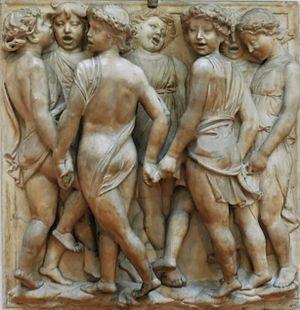
Chœur de garçons, illustration du psaume 150 (Laudate Dominum). Panneau décorant la cantoria (tribune des chantres), en fait un balcon pour l'orgue du Dôme installé en 1438. Musée de l'Œuvre du Dôme de Florence, Italie. Marbre.